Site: brandenburg
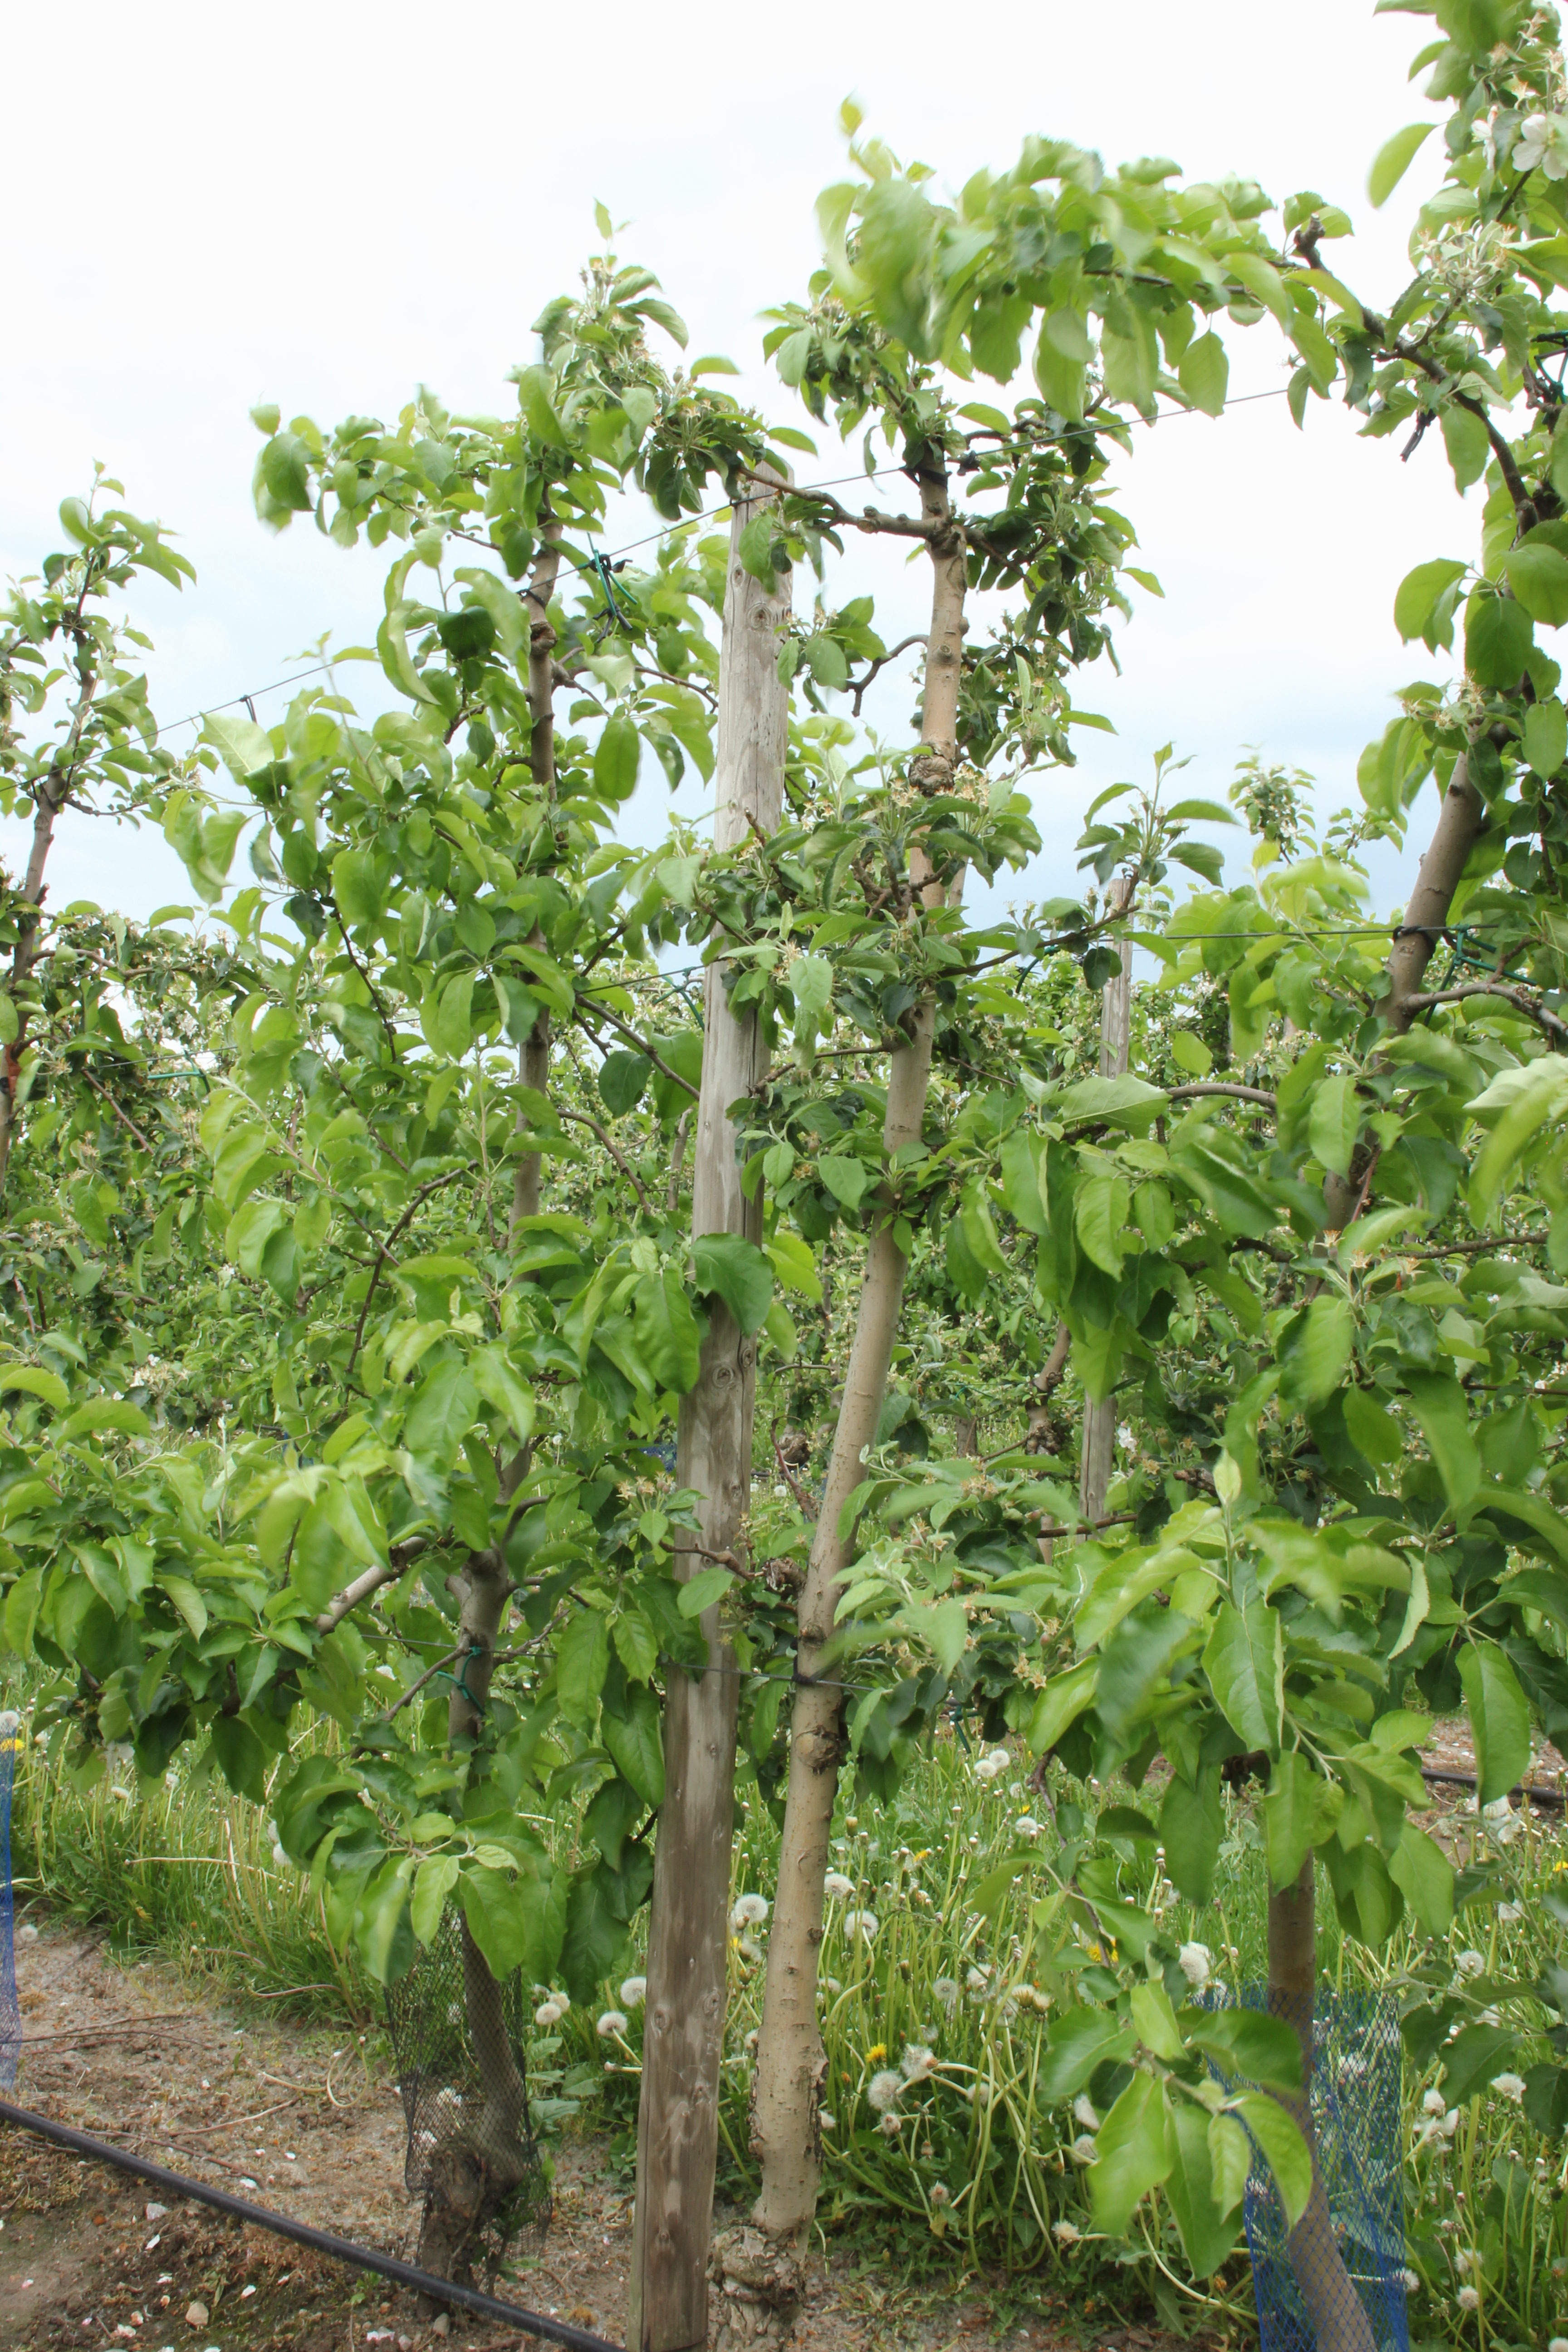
Growth stage (BBCH 67): Flowering